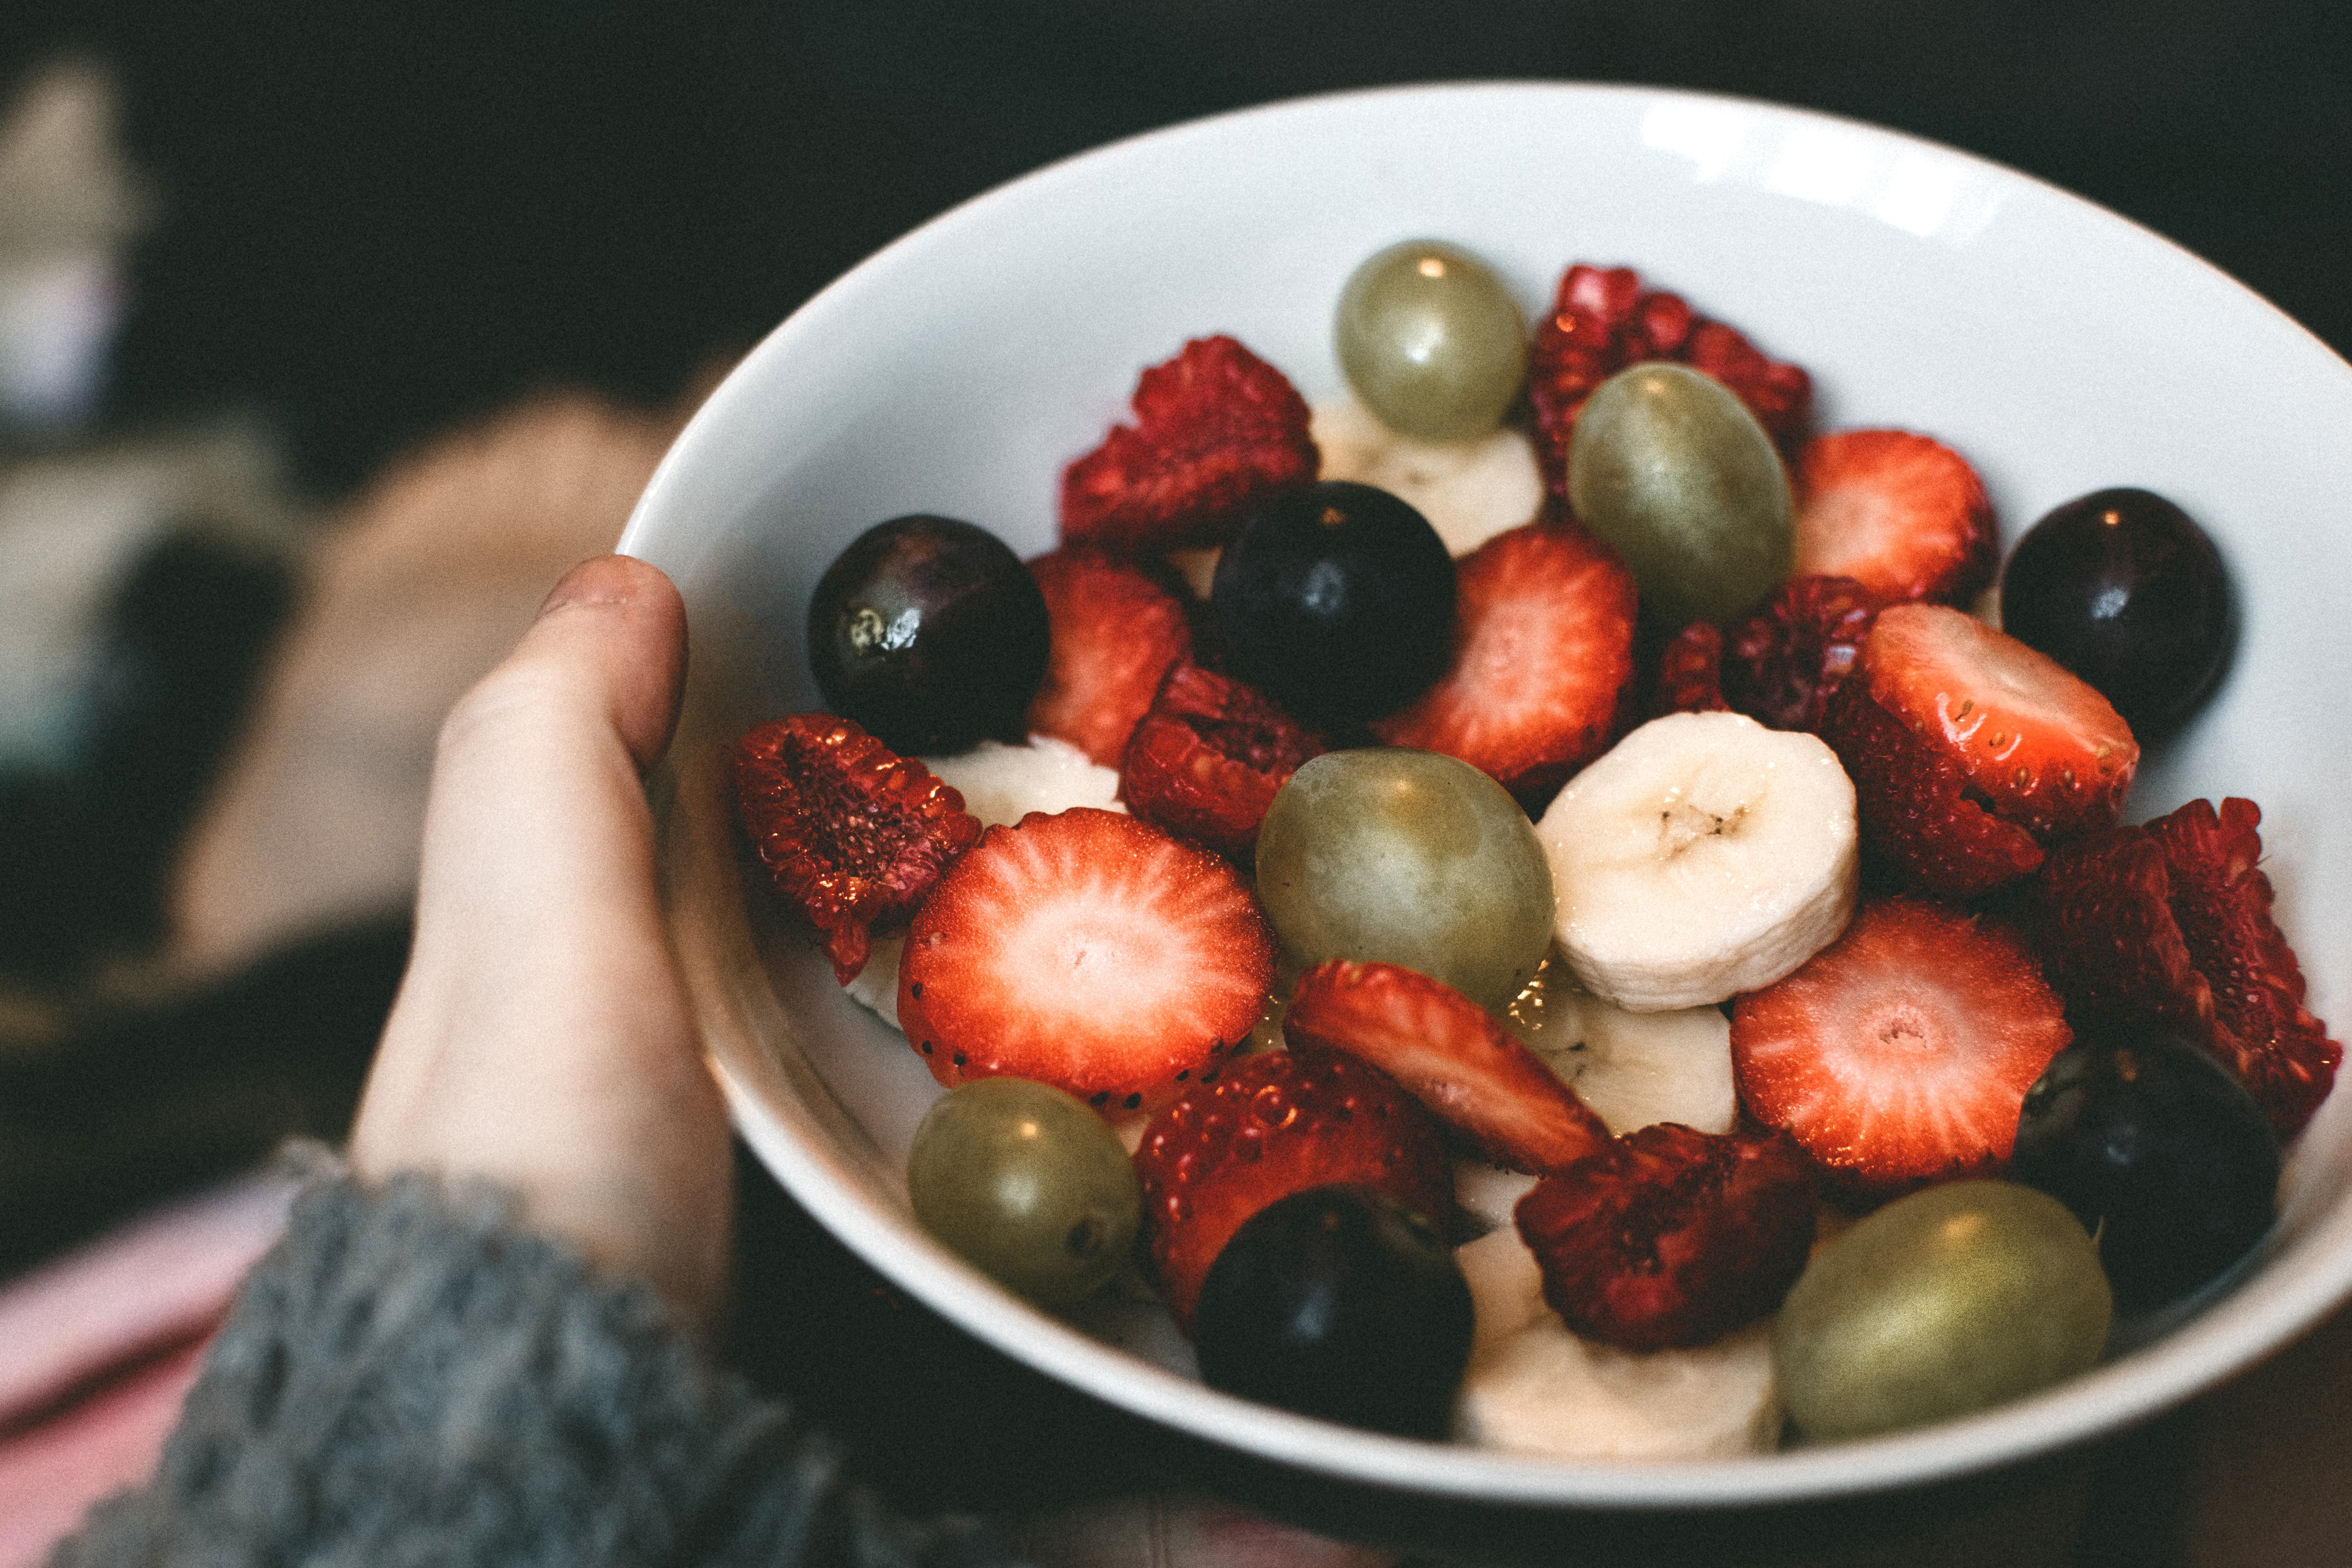
food, dish, fruit salad, cuisine, ingredient, fruit, superfood, strawberry, plant, produce, strawberries, berry, vegetarian food, Soapberry family, recipe, breakfast, natural foods, meal, salad